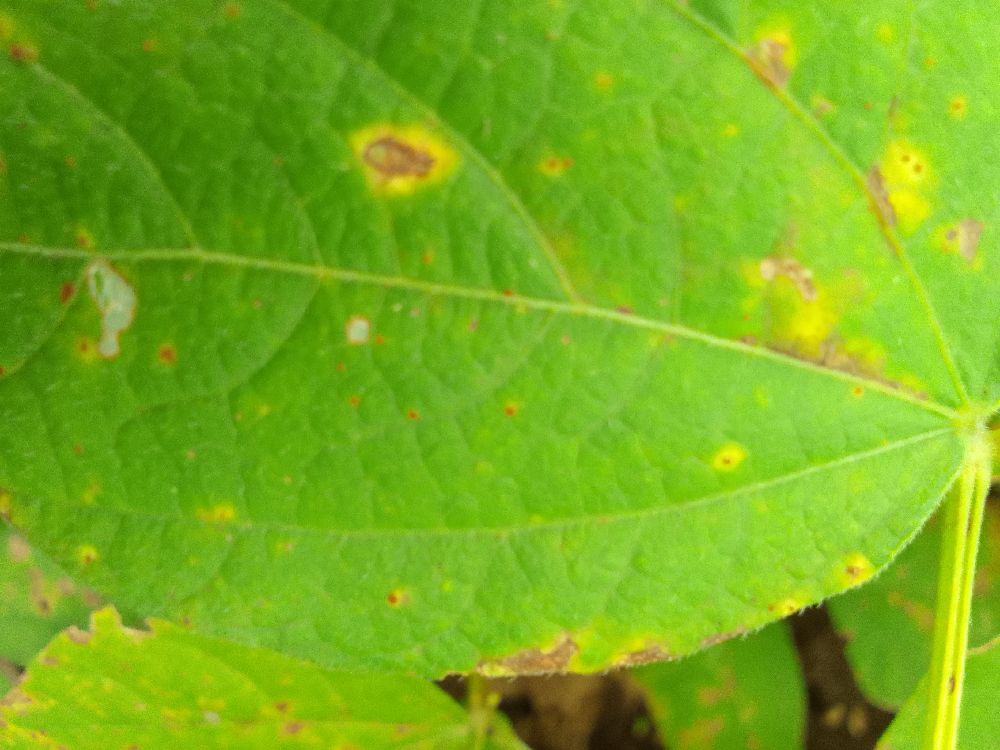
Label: rust